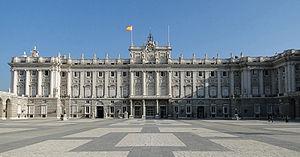
Cour intérieure du Palais royal de Madrid, Espagne